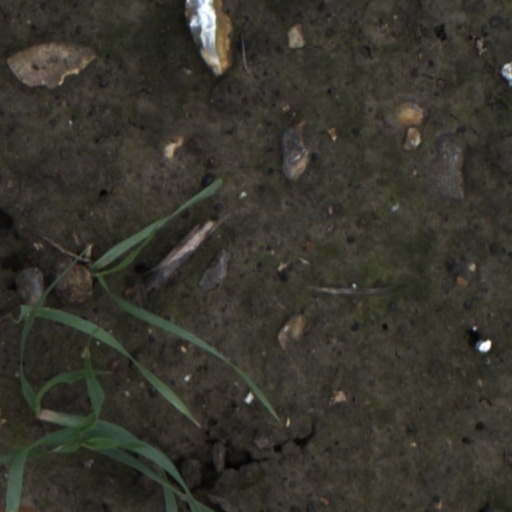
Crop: wheat